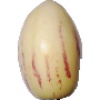
Label: pepino